List of Americans in Pakistan

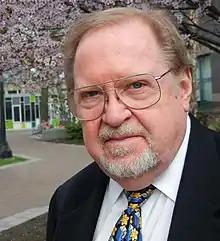
Joseph Melrose, diplomat

Cynthia Haq, MD, Fulbright teaching scholar and visiting professor 1990 to 91. Helped establish the first Family Medicine residency training program at the Aga Khan University. Continued to collaborate with faculty at AKU until Family Medicine was established as a department. Mentor to Waris Qidwai MBBS, who became professor of Family Medicine and head of the department at the Aga Khan University School of Medicine.